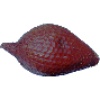
Label: Salak 1